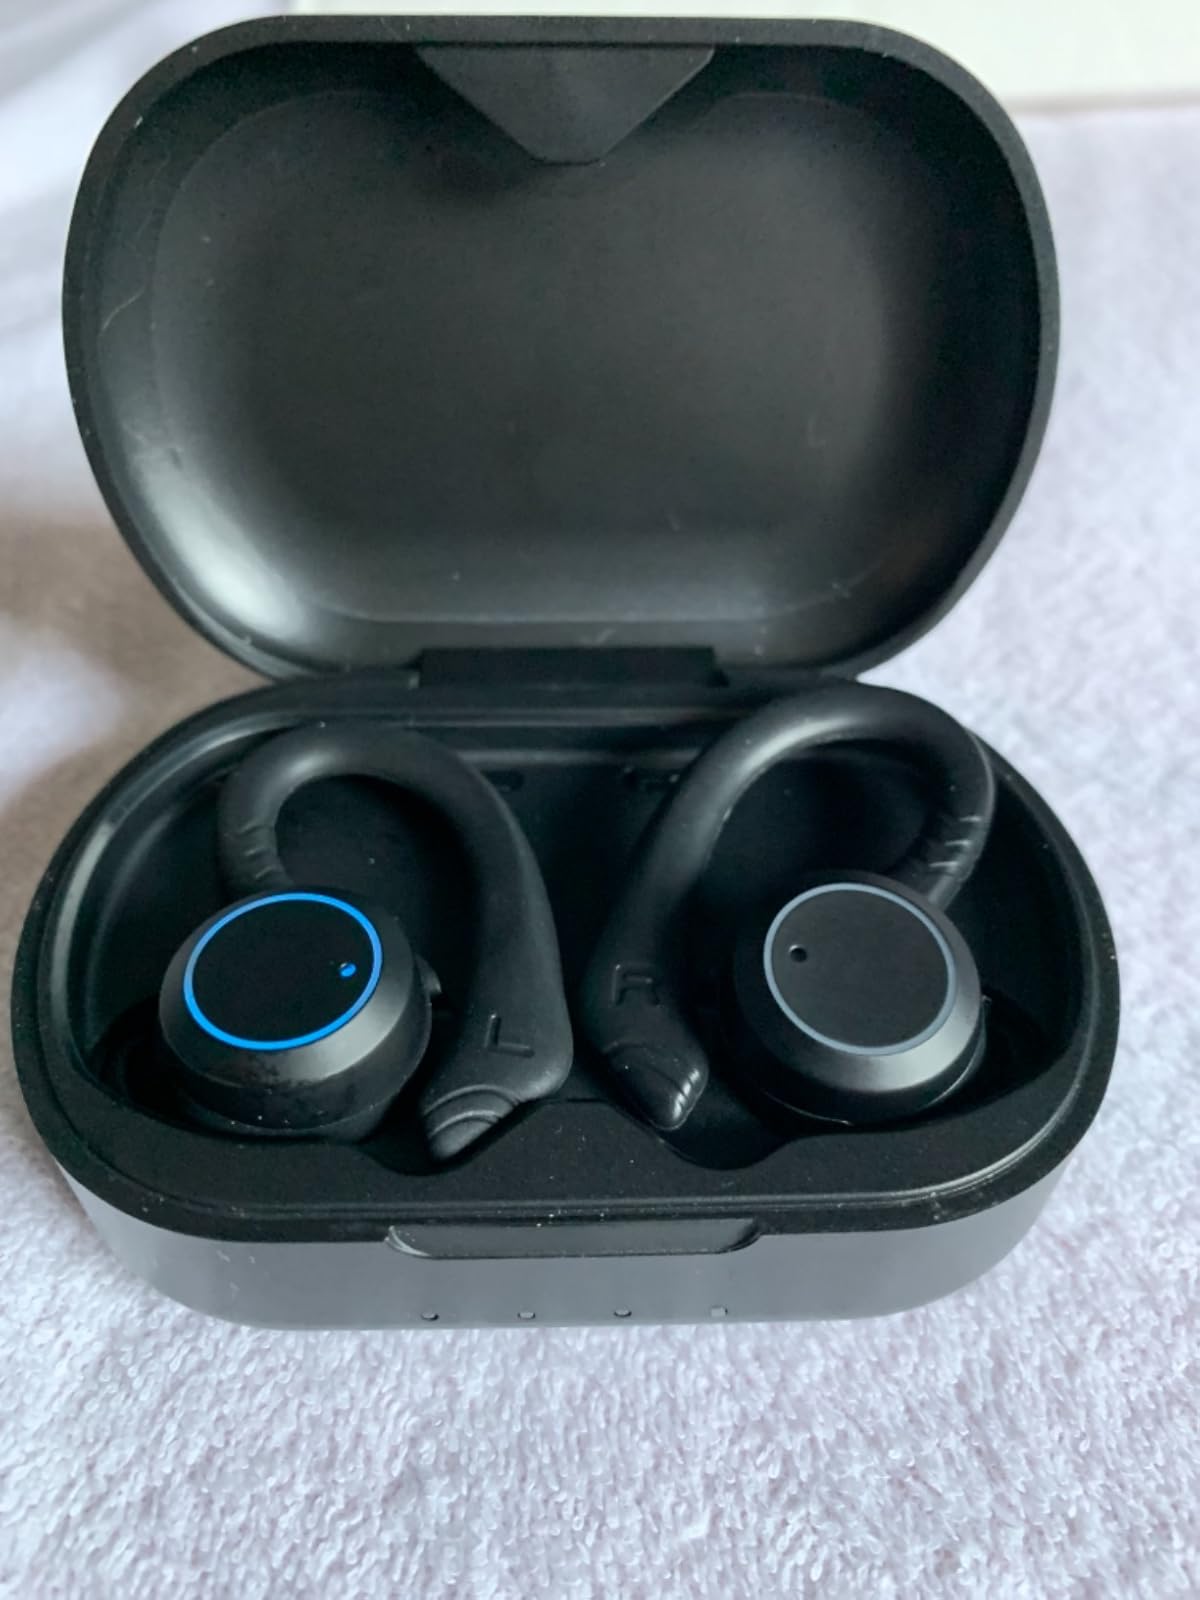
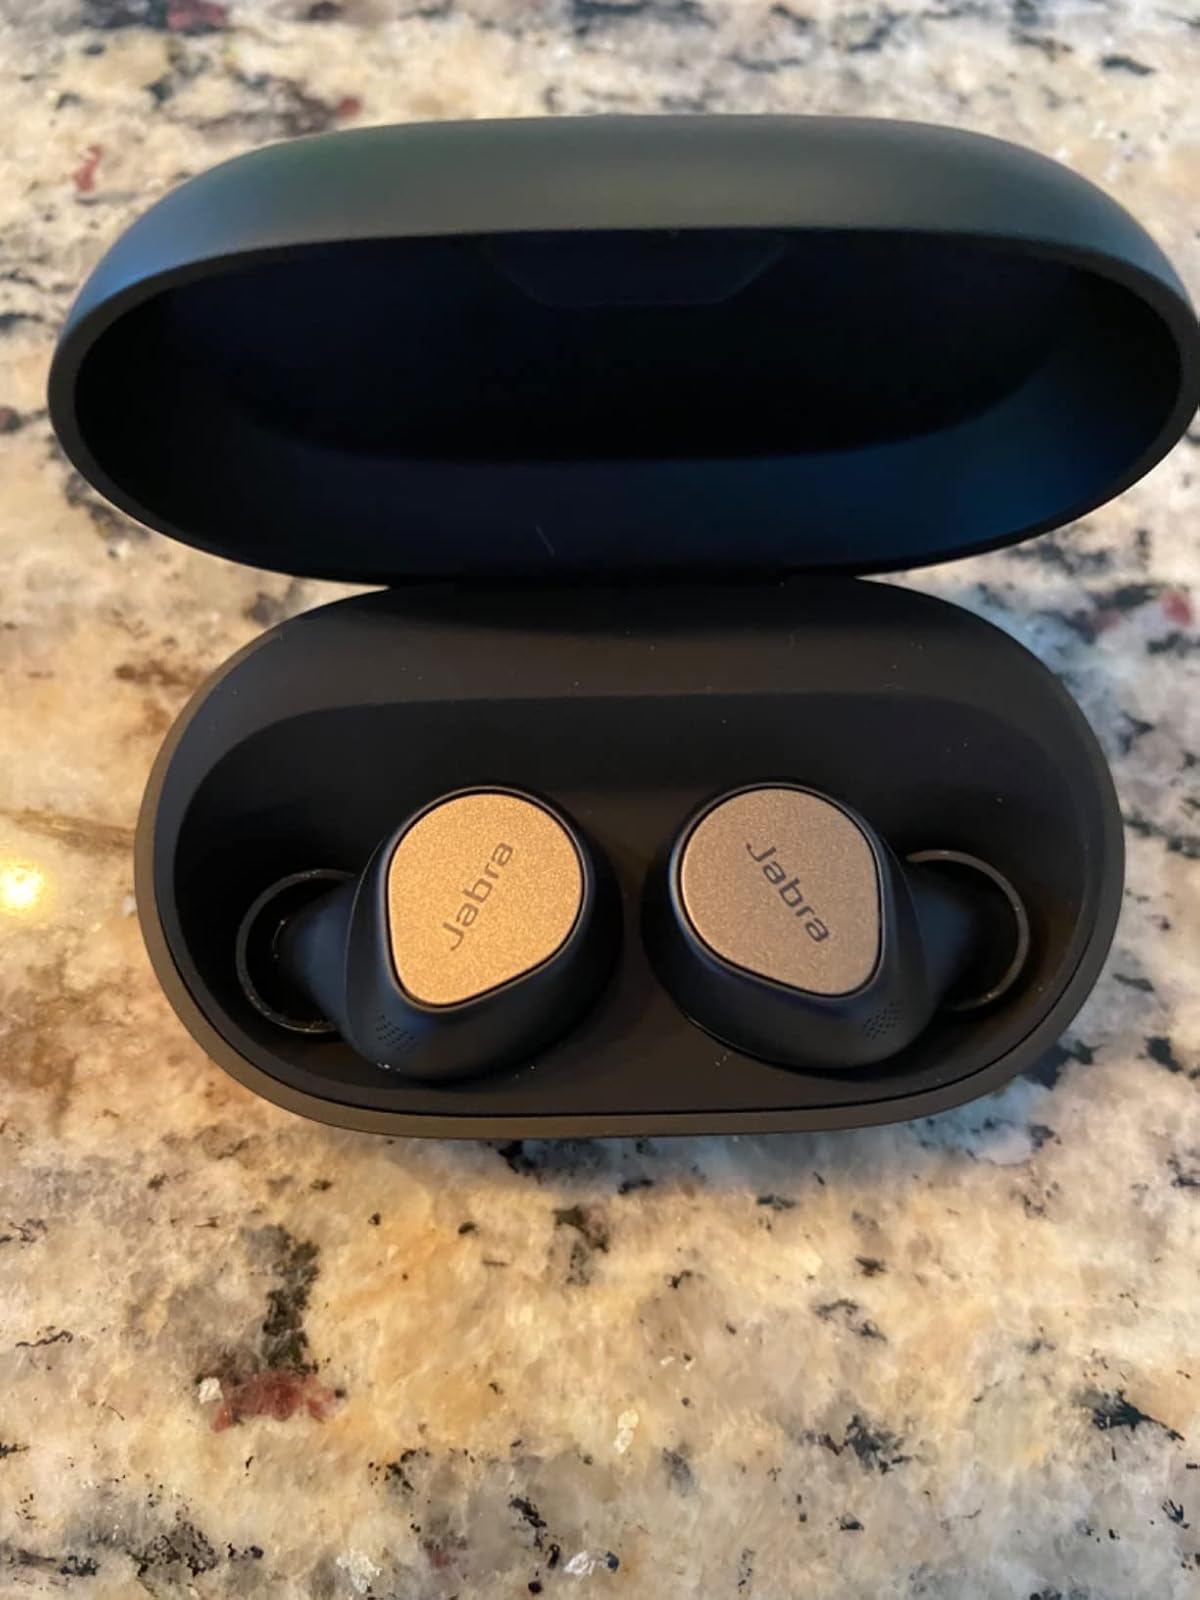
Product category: earbuds
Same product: no